Môle Saint-Nicolas affair

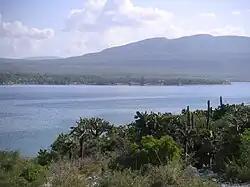
The town of Môle Saint-Nicolas c. 2007

The Môle Saint-Nicolas affair was an 1891 diplomatic incident between Haiti and the United States when in an act of gunboat diplomacy, President of the United States Benjamin Harrison ordered Rear-Admiral Bancroft Gherardi to persuade the cession or lease of Môle Saint-Nicolas to the United States in order to establish a naval base for the United States Navy. Following a prolonged request for Gherardi's diplomatic credentials and increased public pressure, Haiti refused the request of the United States.